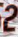
Number: 2